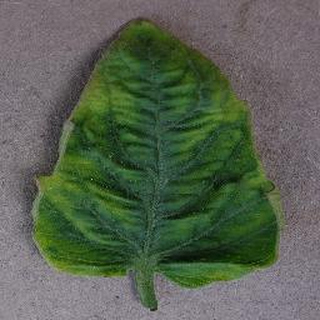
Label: tomato_yellow_leaf_curl_virus